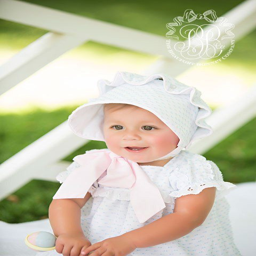
go ahead and squeal over the sweetness !